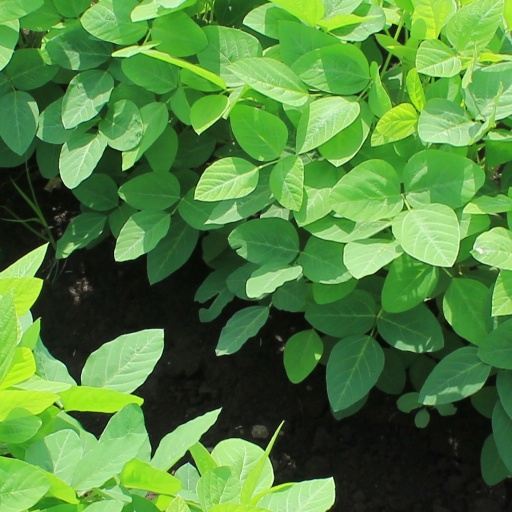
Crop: soybean